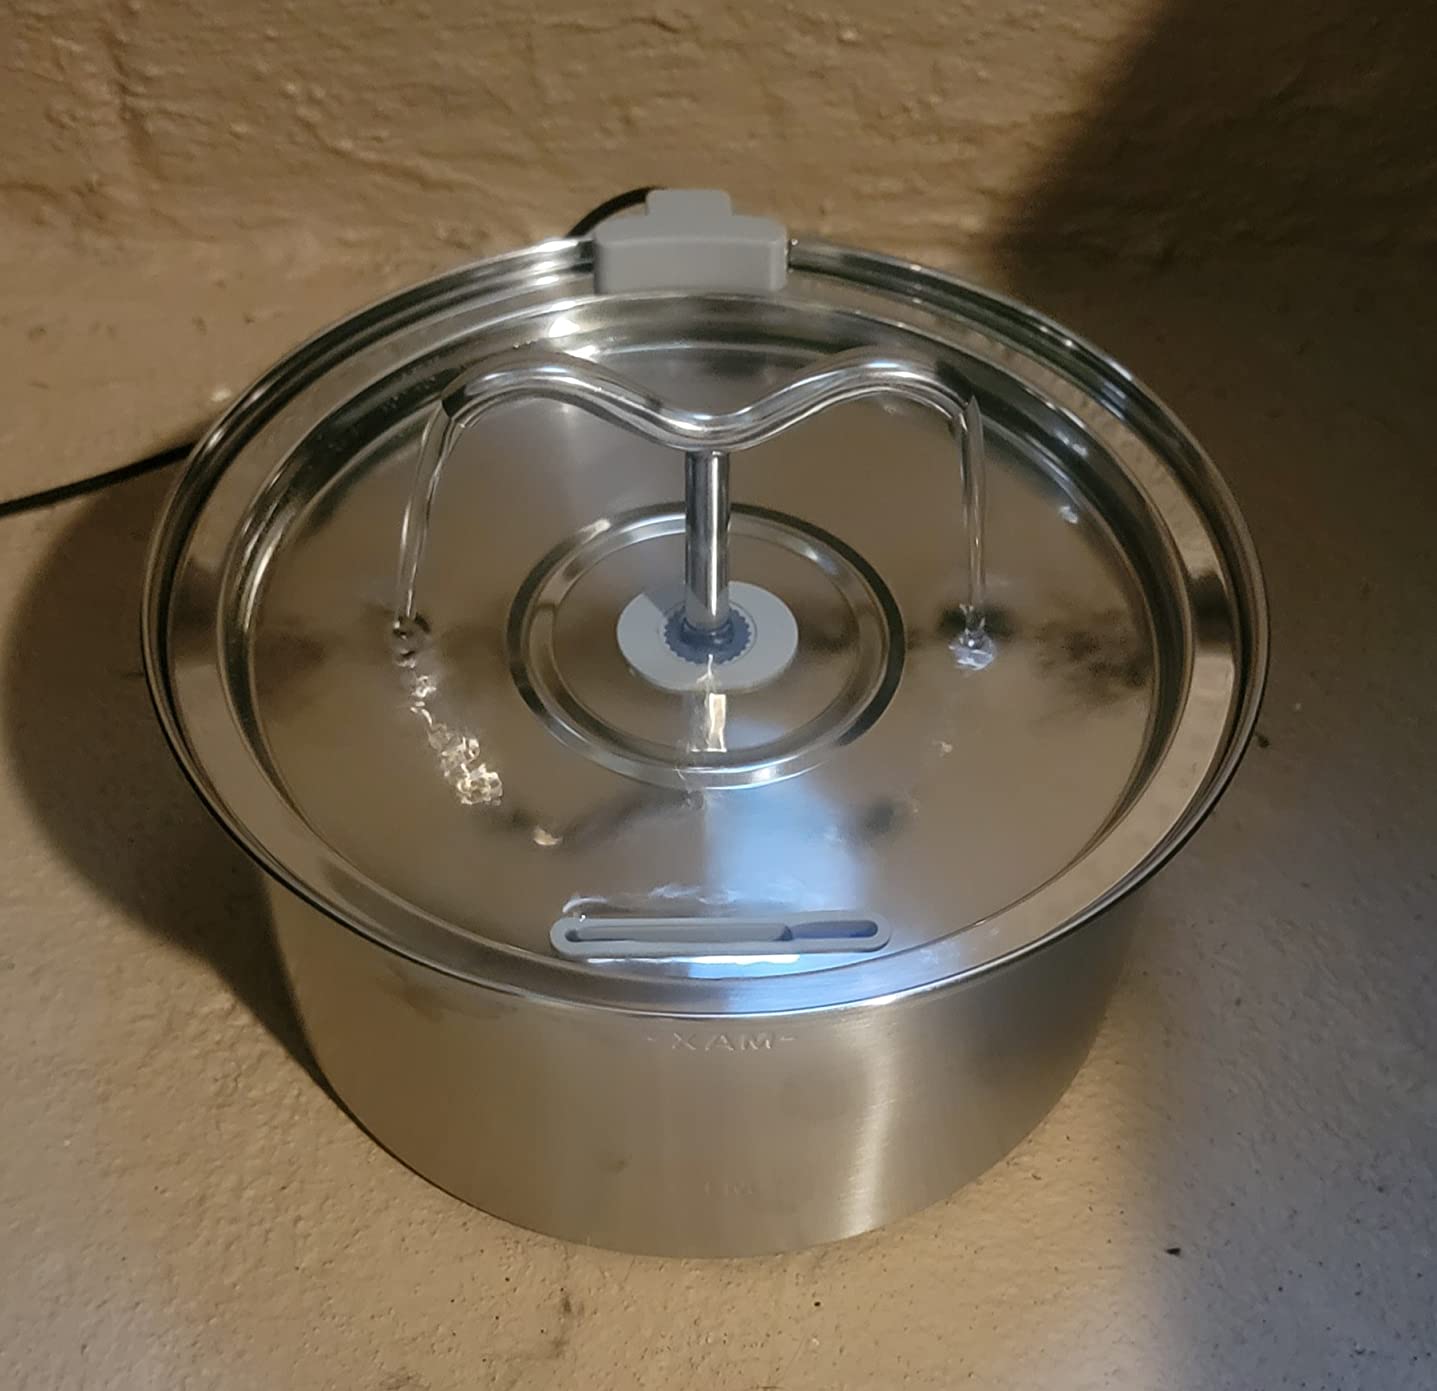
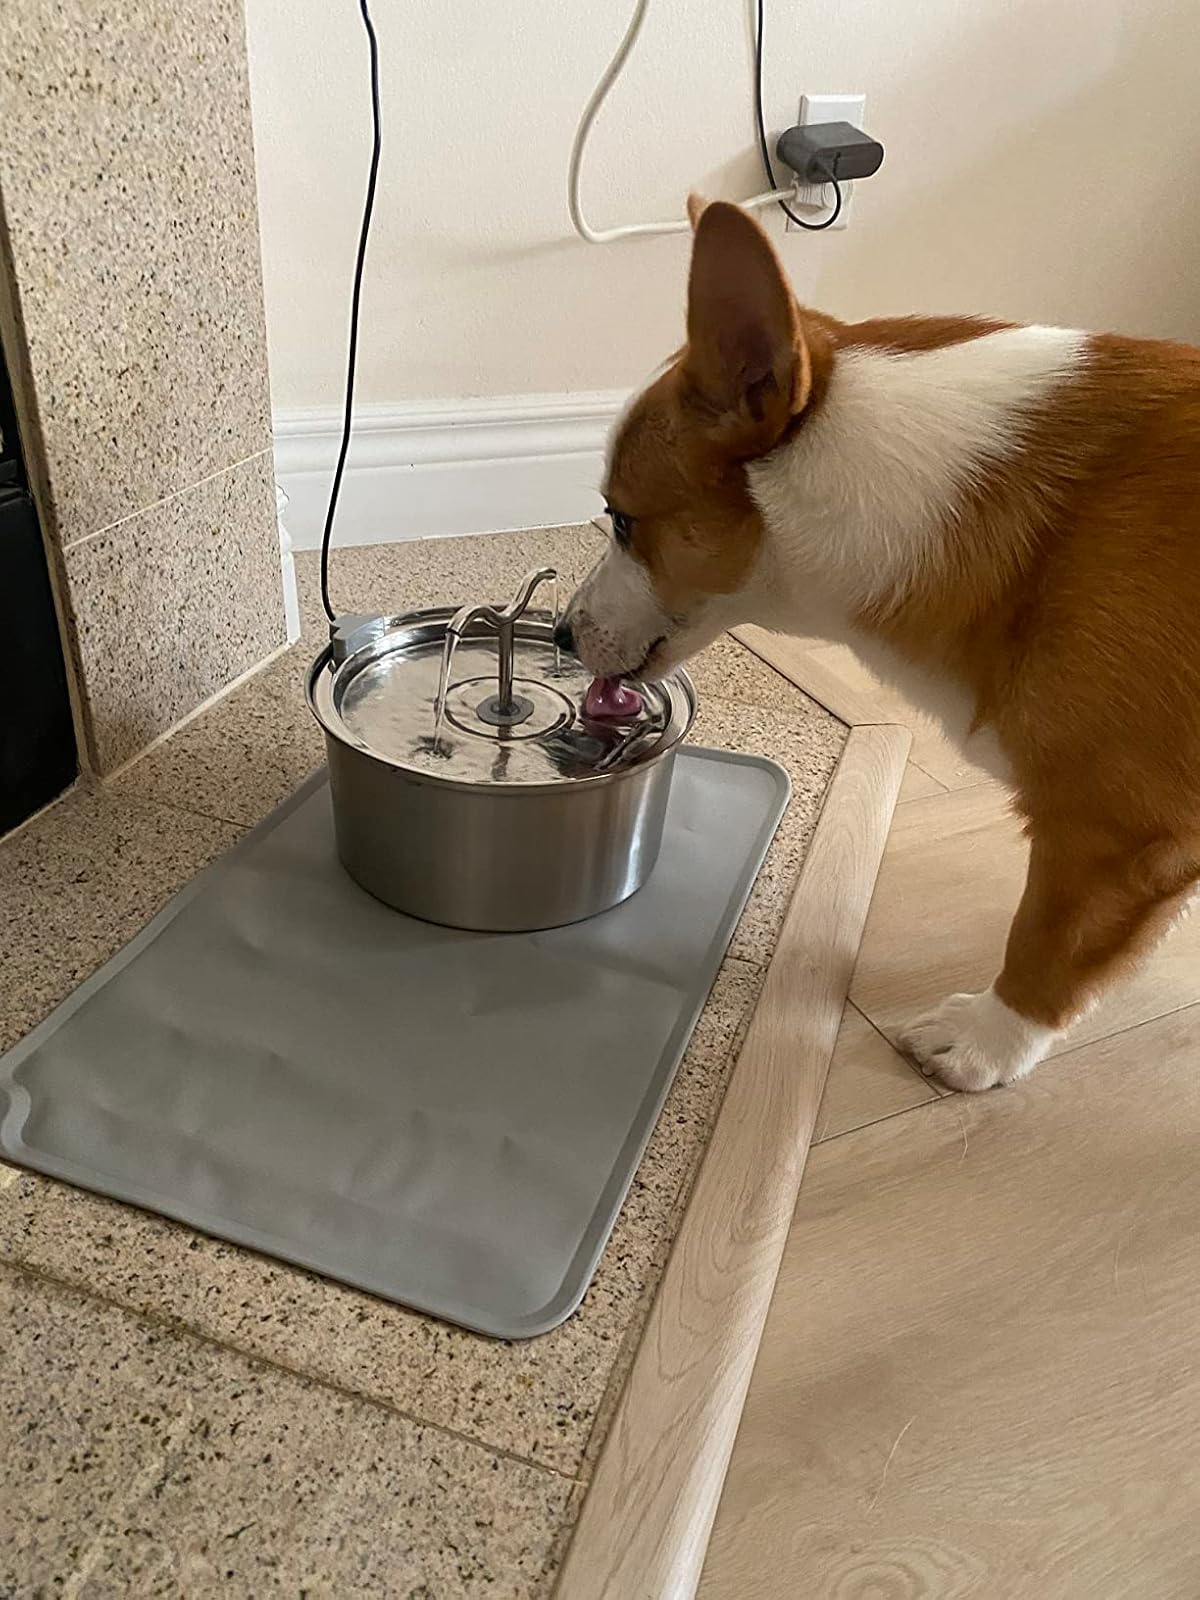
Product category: items_bowl
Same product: yes